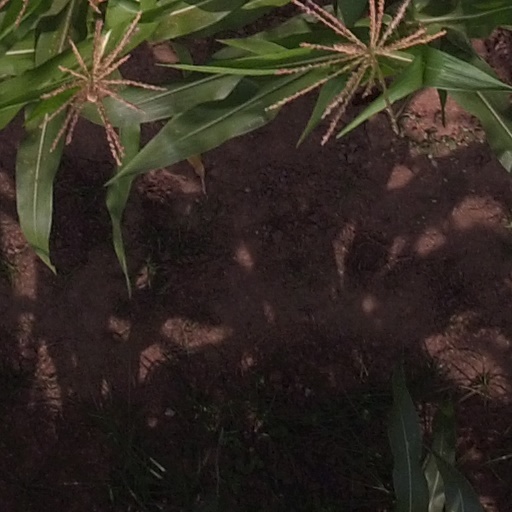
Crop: maize; corn